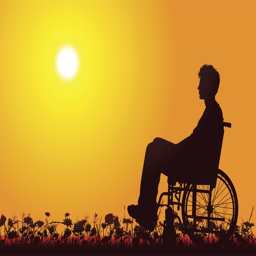
disabled men on a wheelchair